Labou Vallis

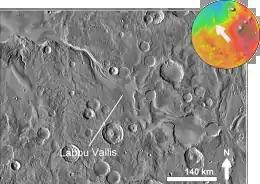
Labou Vallis based on day-time THEMIS image

Labou Vallis is a valley in the Memnonia quadrangle of Mars, located at 8.7° south latitude and 154.5° west longitude. It is 222 km long and has dark slope streaks on its walls. The streaks are generally thought to be the dark material that has been exposed by bright dust moving down a steep slope in an avalanche. Labou is a distributary of the Mangala Vallis, emerging from an opening in a crater wall along the floor of the latter.